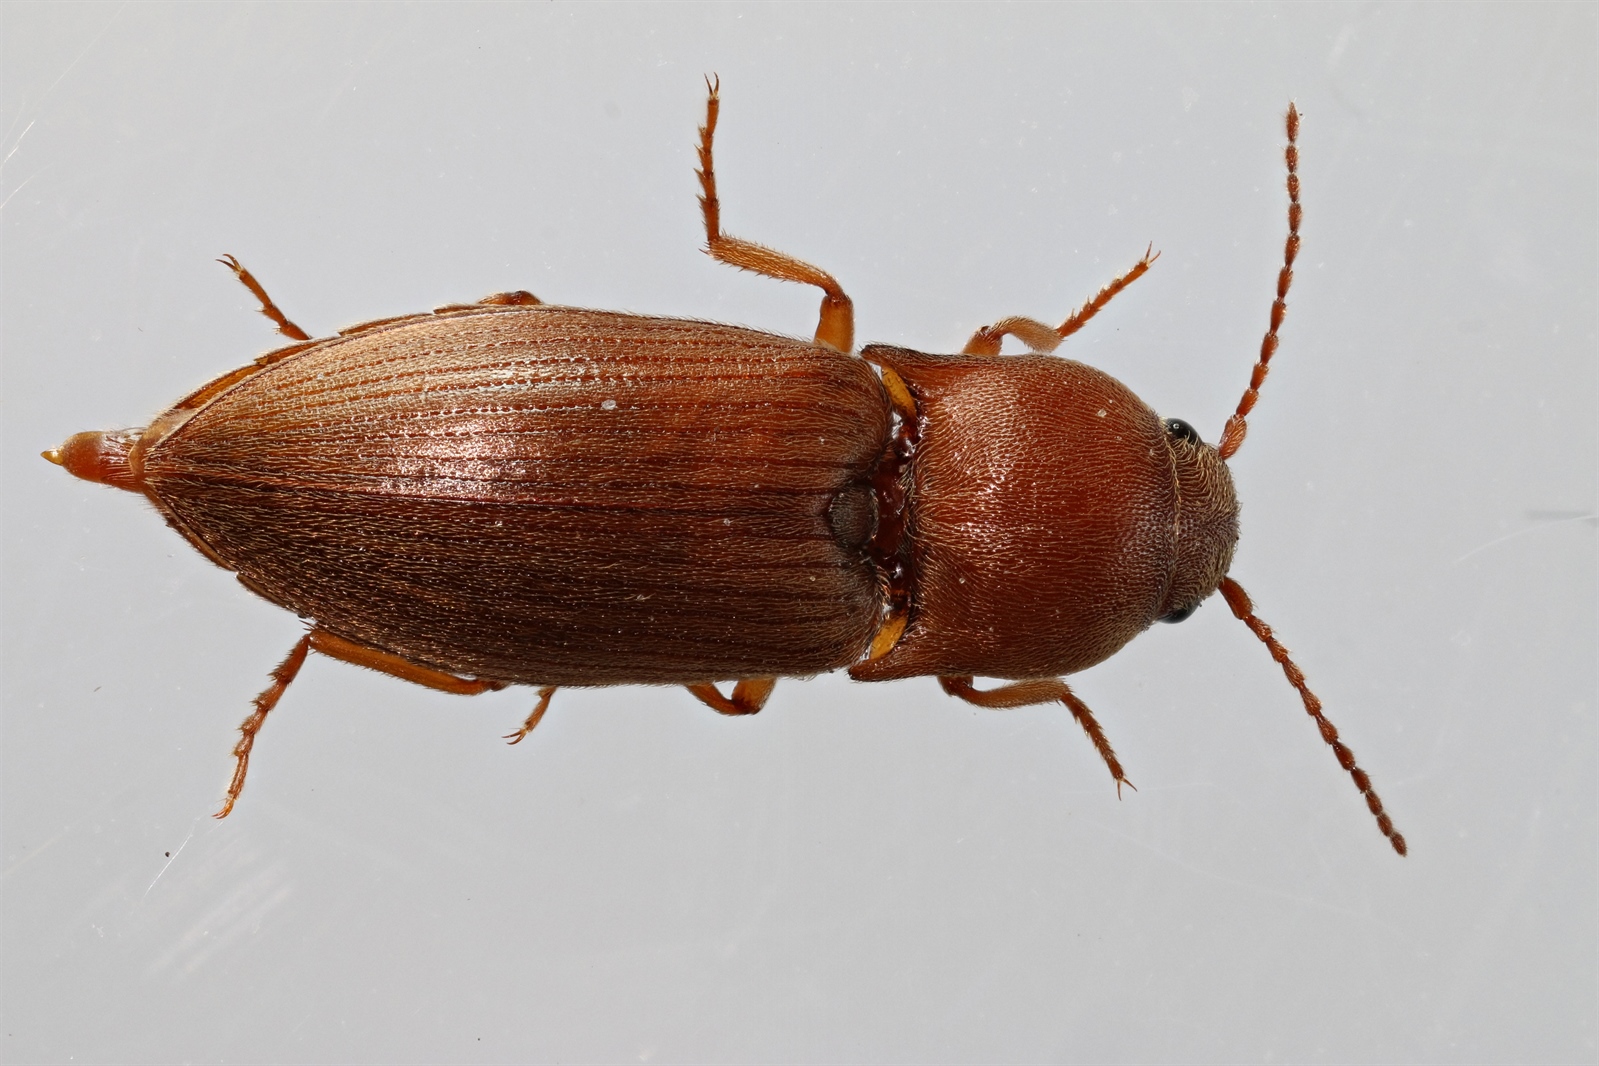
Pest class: clickbeetles_wireworms